Regulation of unmanned aerial vehicles

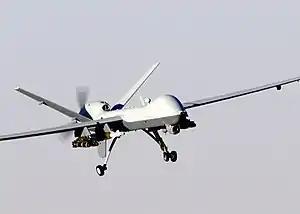
MQ-9 Reaper in flight (2007)

One of the main barriers to the rapid full-scale growth of commercial unmanned aircraft is the concern for safety. As myriad certification agencies attempt to keep up with the unique demands of the fast-growing industry, pertinent certification standards for manned aircraft are starting to apply. For the electronics that provide communication and control of the systems, this means a move towards compliance with DO-178C and DO-254 for software and hardware development.